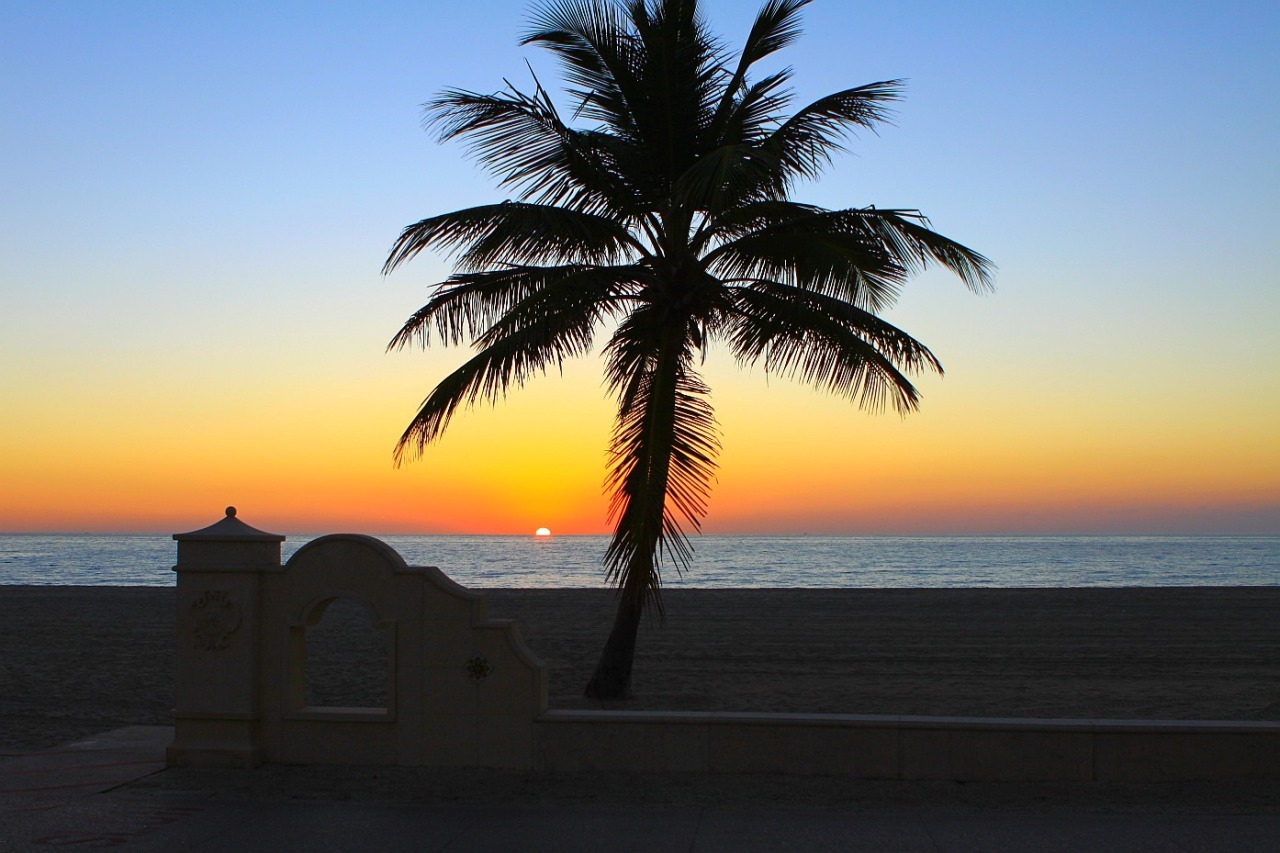
beach, sea, coast, tree, sand, ocean, horizon, sky, sunrise, sunset, sunlight, morning, shore, dawn, vacation, dusk, hollywood, evening, palm, bay, body of water, daybreak, caribbean, tropics, florida, cape, arecales, palm family